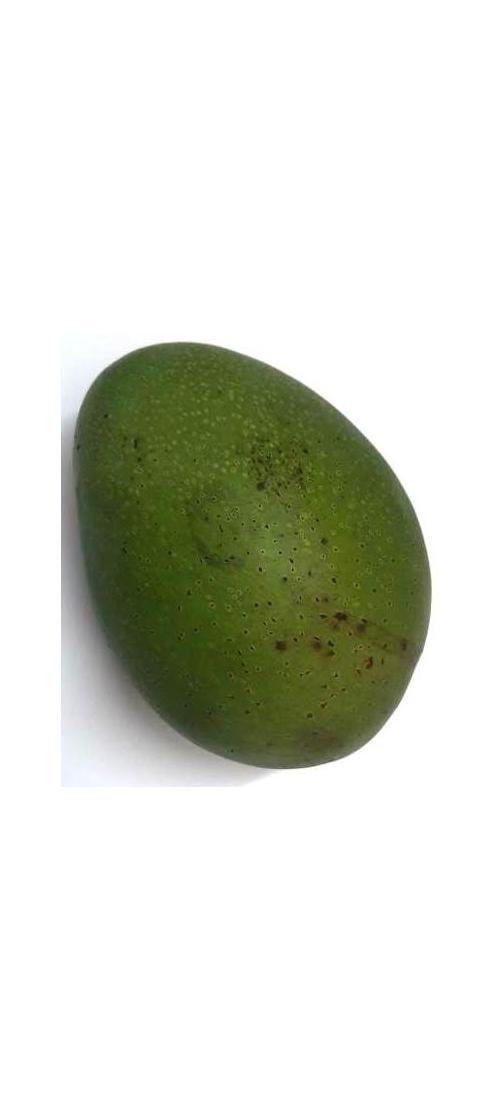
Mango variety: Ashshina Zhinuk